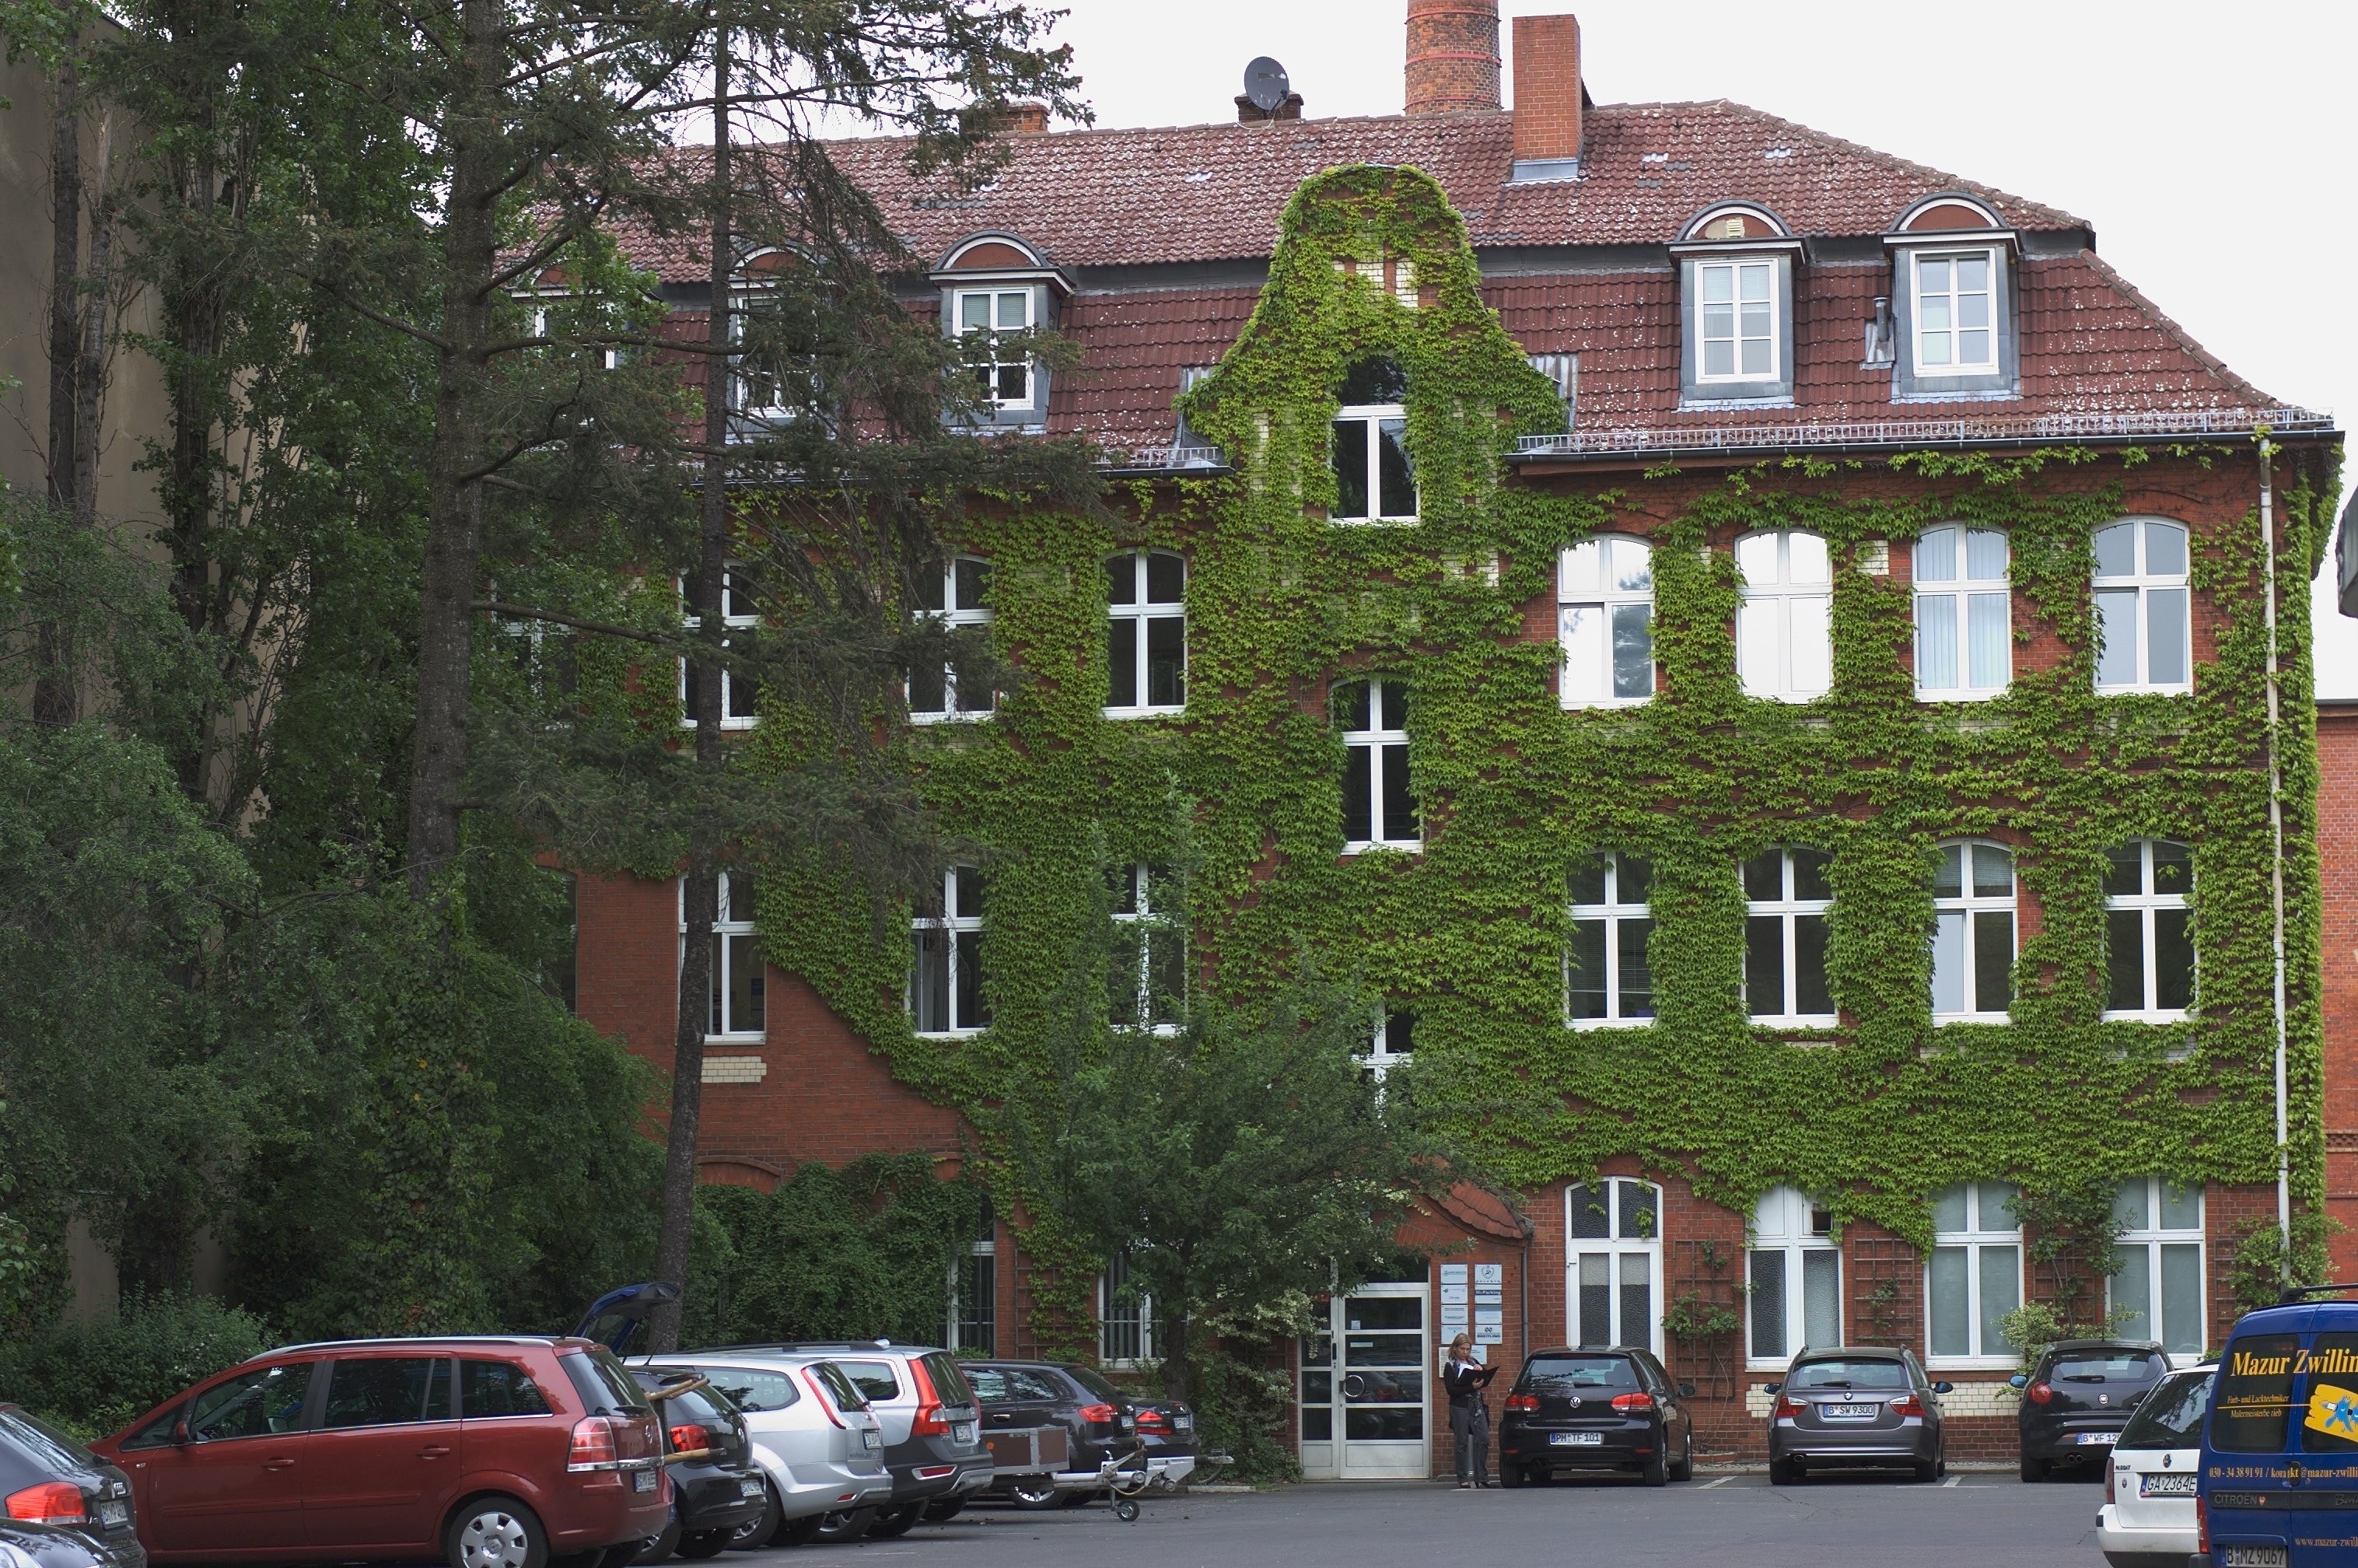
house, town, building, home, downtown, facade, property, 2012, rawtherapee, germany, deutschland, berlin, pentax, estate, lenstagged, steffenzahn, k100d, justpentax, iamflickr, cosina, voigtlander, 58mm, nokton, cosinavoigtlnder, 58mmf14, 58mm14, nokton58mmf14slii, 58mmf14nokton, neighbourhood, residential area